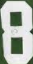
Number: 8